Demorest, Georgia

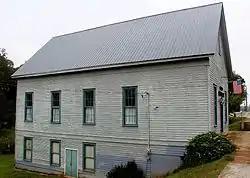
The Demorest Women's Club in downtown next to the pedestrian footbridge

Notable landmarks in the city include Demorest Springs Park, the Old Demorest Train Depot, Demorest Women's Club and the former Lake Demorest.